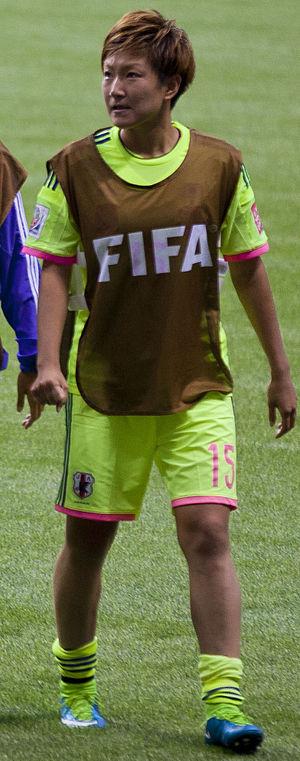
Yuika Sugasawa, née le 5 octobre 1990 à Chiba, est une joueuse de football japonaise. Elle joue pour les Urawa Reds et également pour l'équipe du Japon.